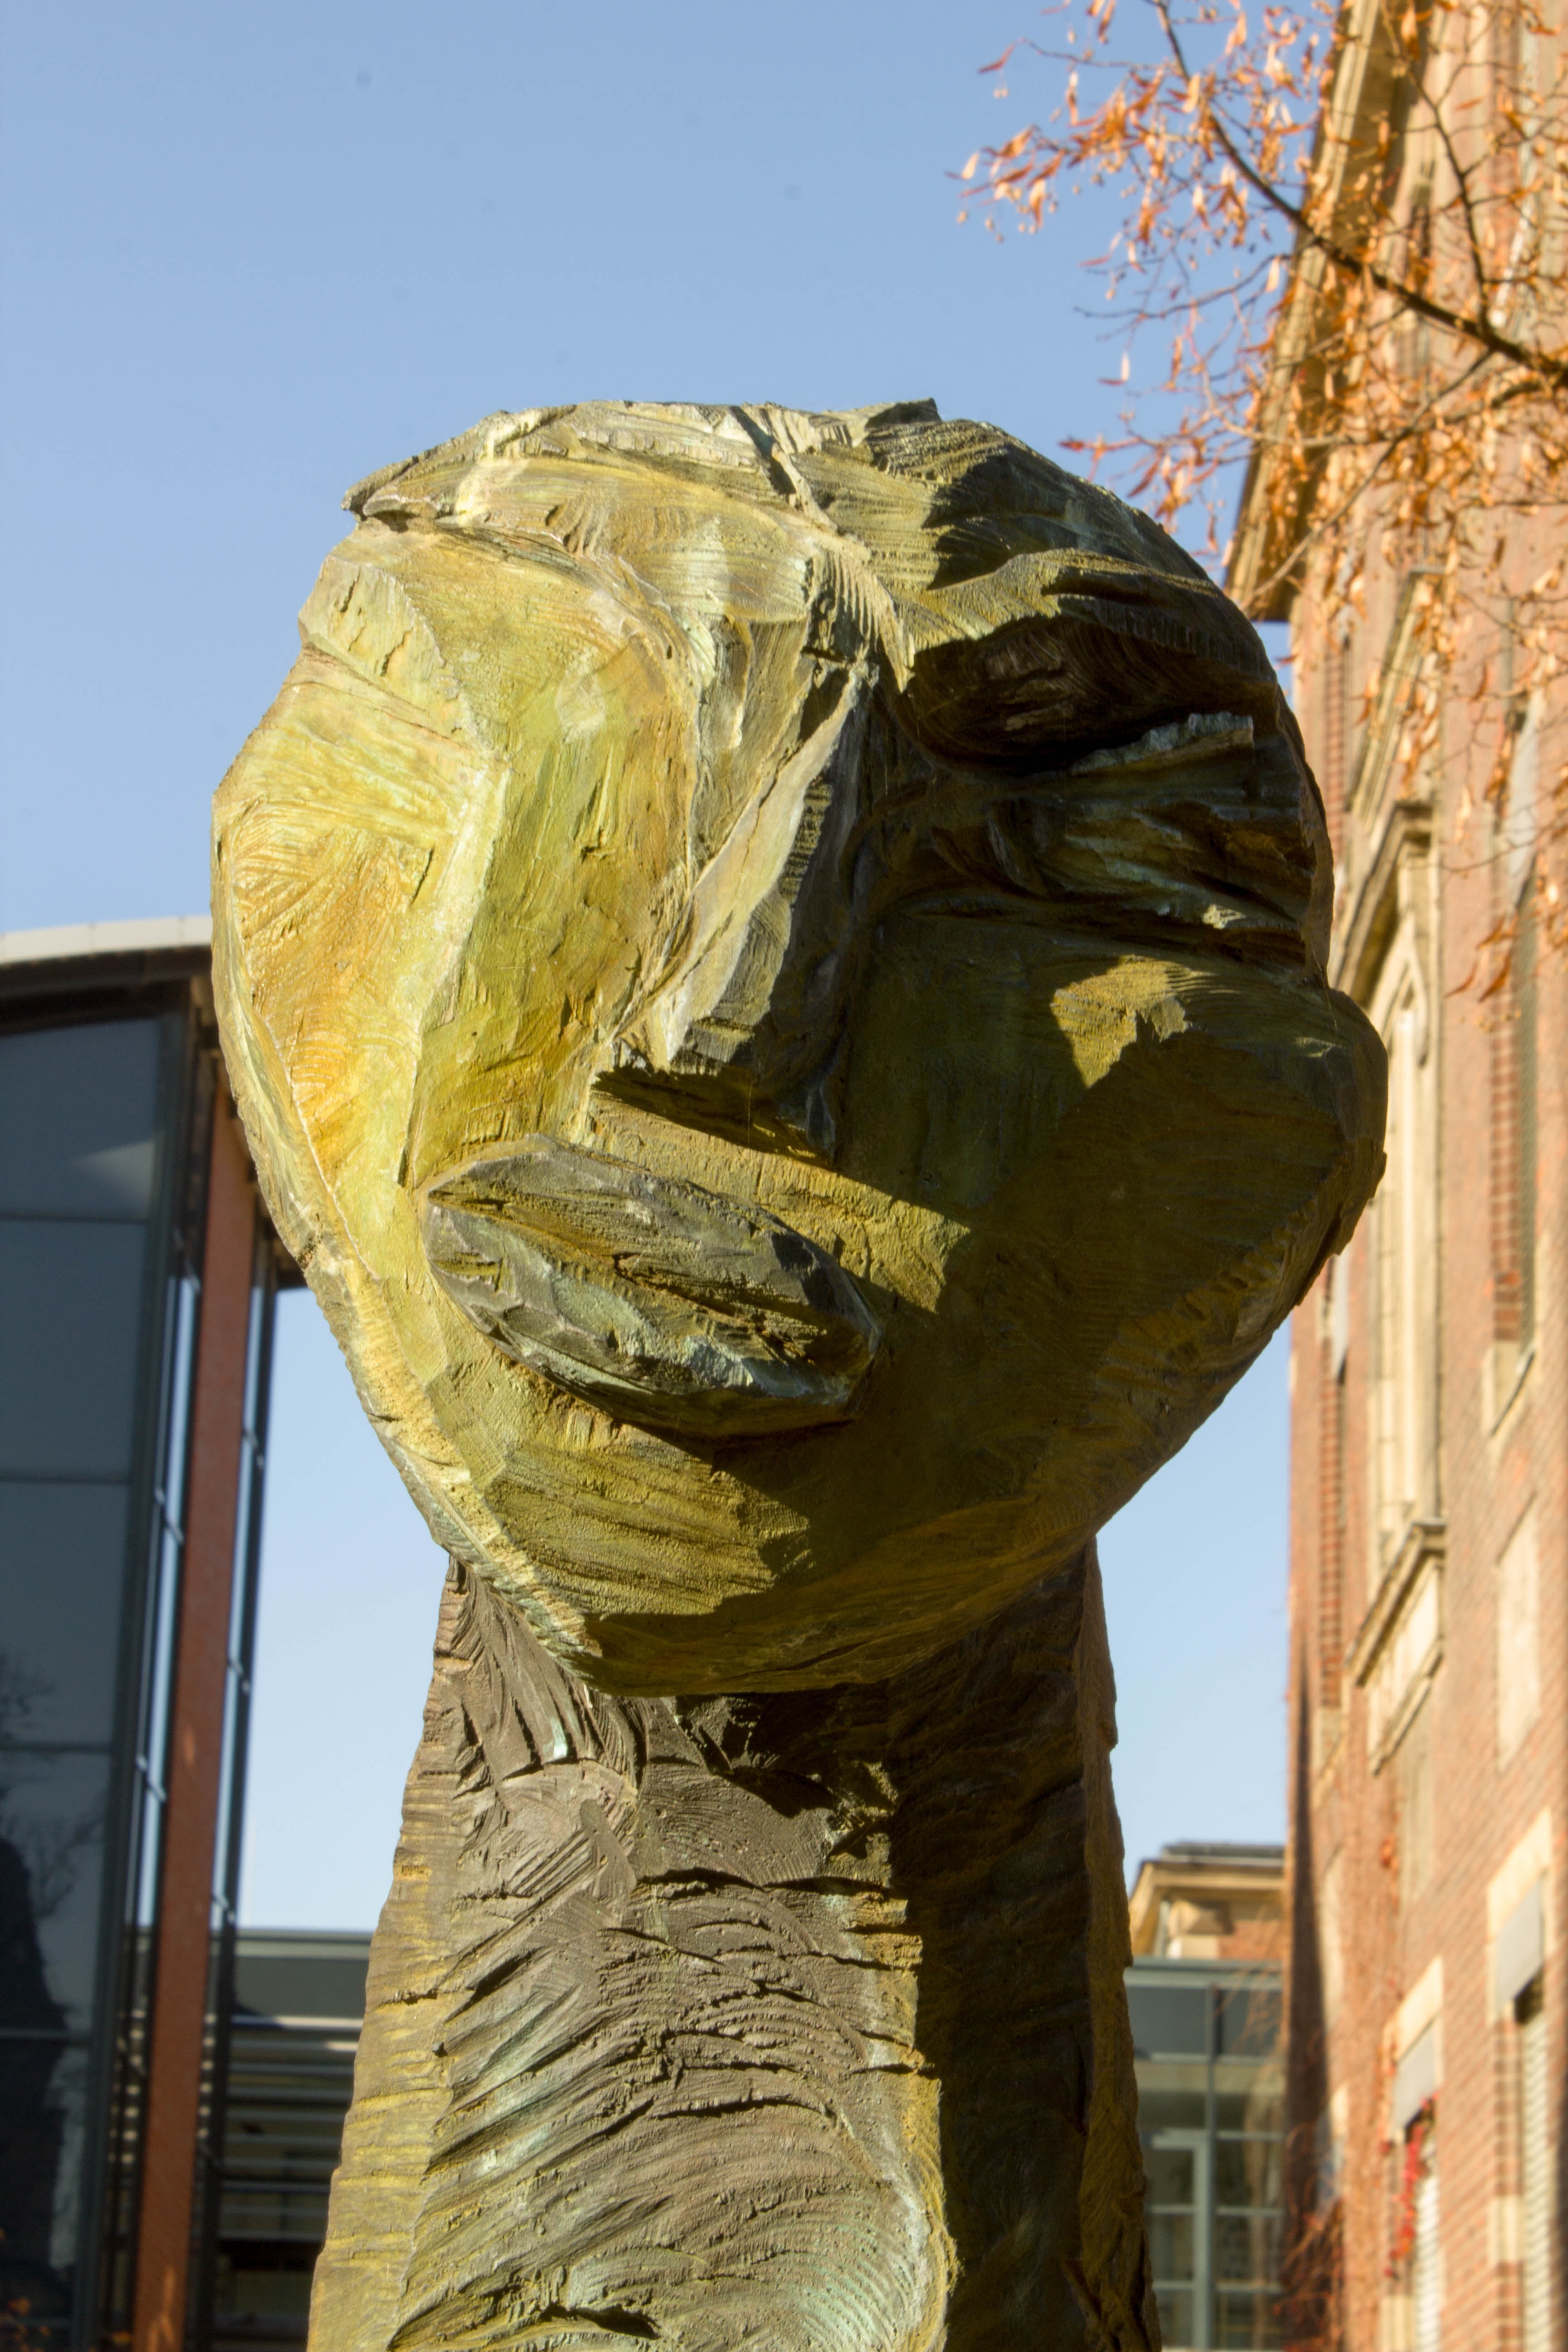
rock, stone, monument, statue, sculpture, art, temple, carving, stone statue, rock carving, stone sculpture, ancient history, ssteinfigur